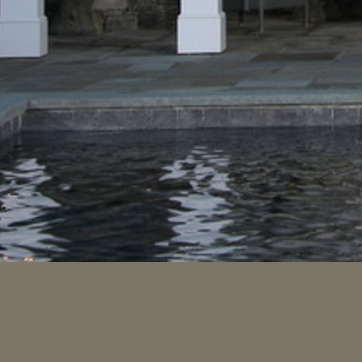
Material: water